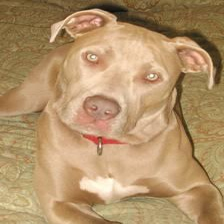
Species: dog
Breed: american pit bull terrier